Alien Xmas

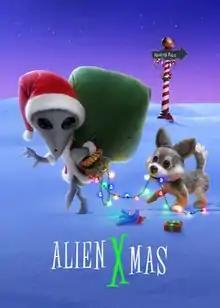
Promotional release poster

Alien Xmas is a 2020 American stop-motion animated Christmas science fiction fantasy adventure comedy television special directed by Stephen Chiodo (one of the three members of The Chiodo Brothers). Based on the 2006 book of the same name by Chiodo and Jim Strain, the special features the voices of Keythe Farley, Dee Bradley Baker, Kaliayh Rhambo, Michelle Deco and Barbara Goodson. The plot for "Alien Xmas" centers on X, an extraterrestrial belonging to a race of thieving aliens known as Klepts, who is sent to the North Pole on a mission to eliminate Earth's gravity. "Alien Xmas" was executive produced by Jon Favreau and was released on Netflix on November 20, 2020.